Northern Greece

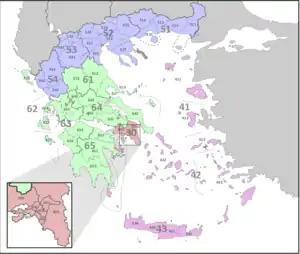
First-level NUTS regions of Greece as of January 2015:

Northern Greece is used to refer to the northern parts of Greece, and can have various definitions.